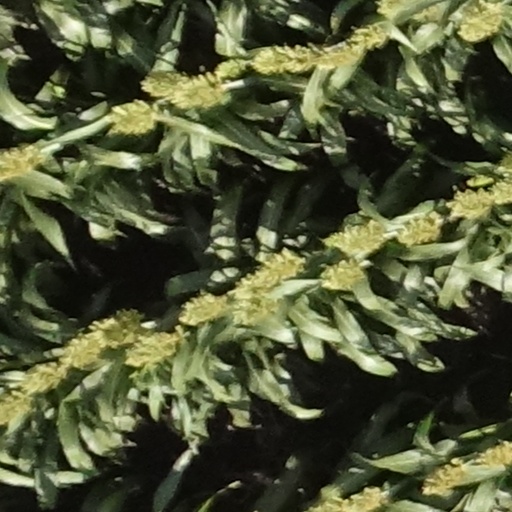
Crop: sorghum